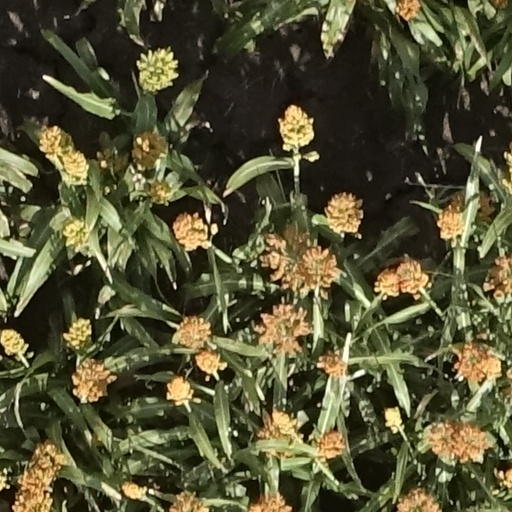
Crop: sorghum